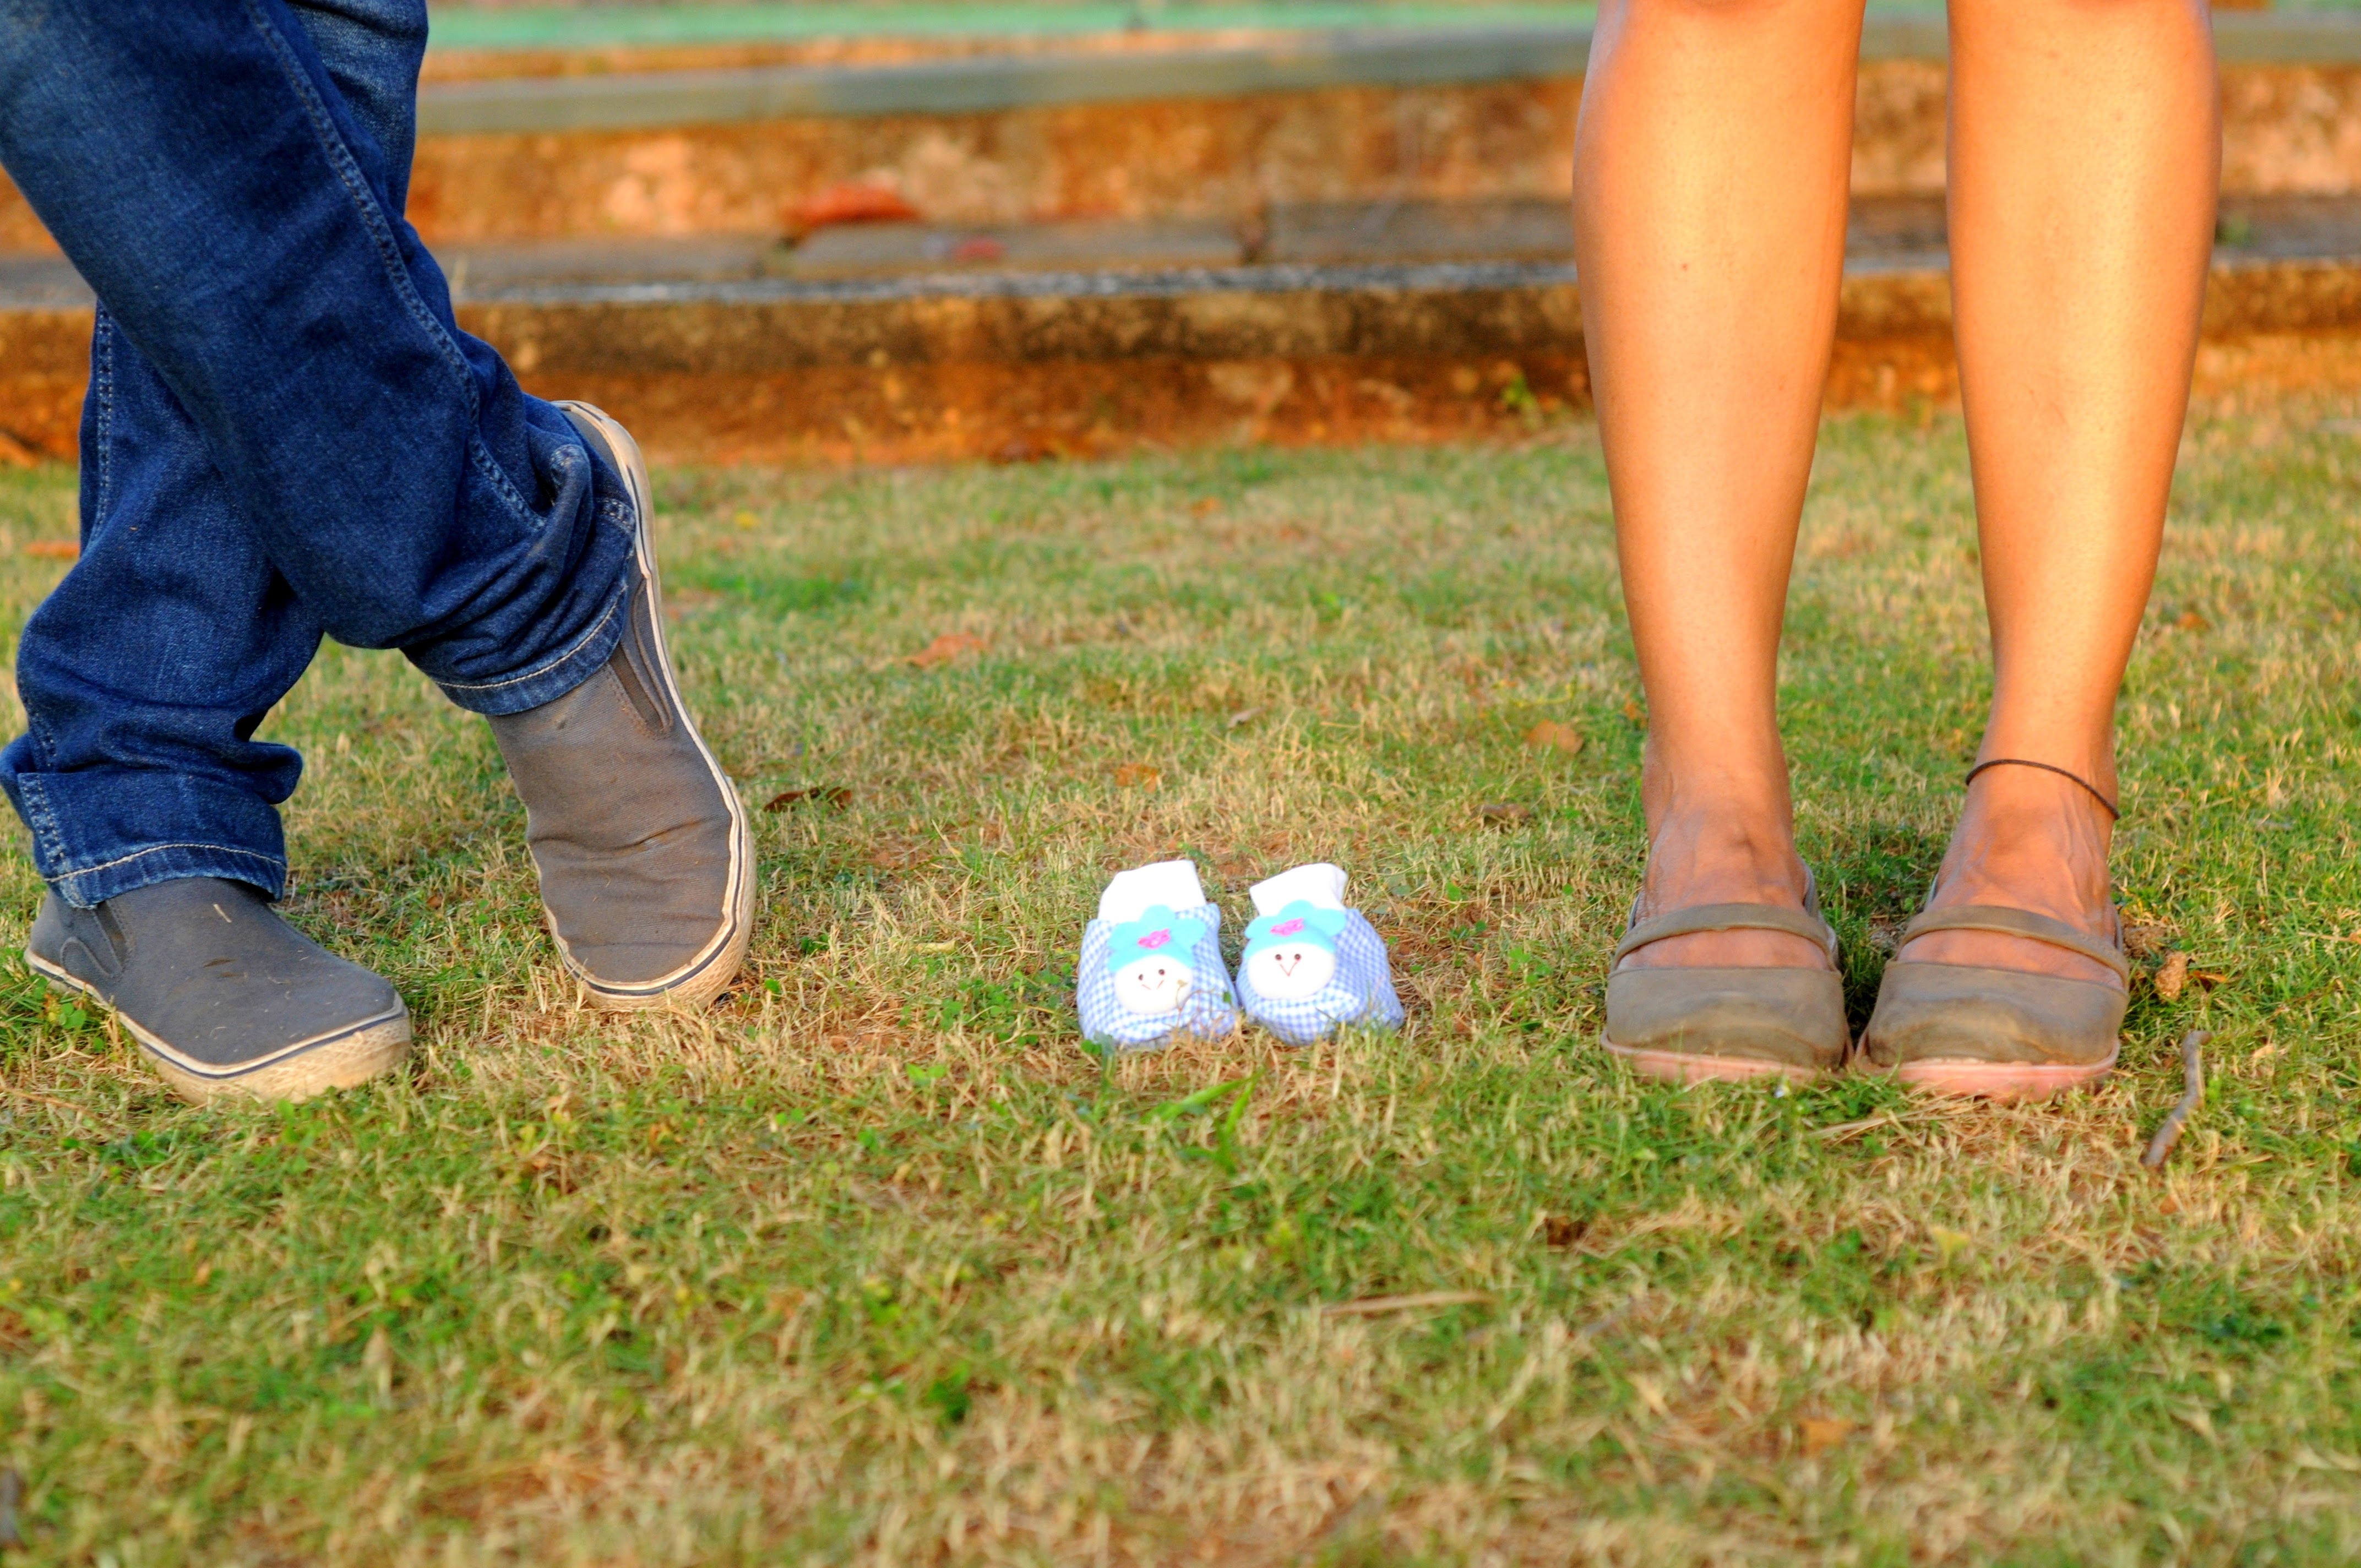
grass, lawn, play, child